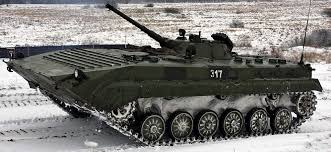
Label: BMP-1